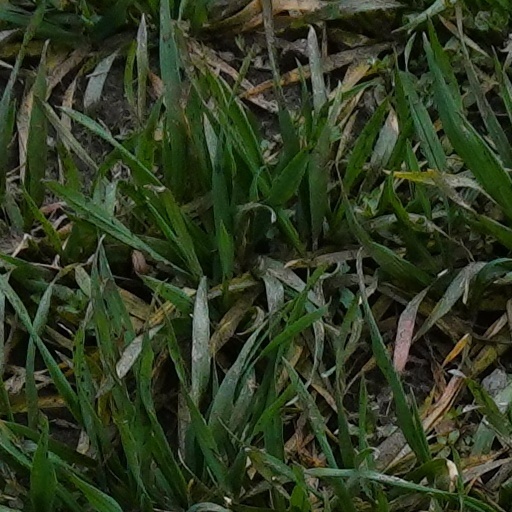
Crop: wheat